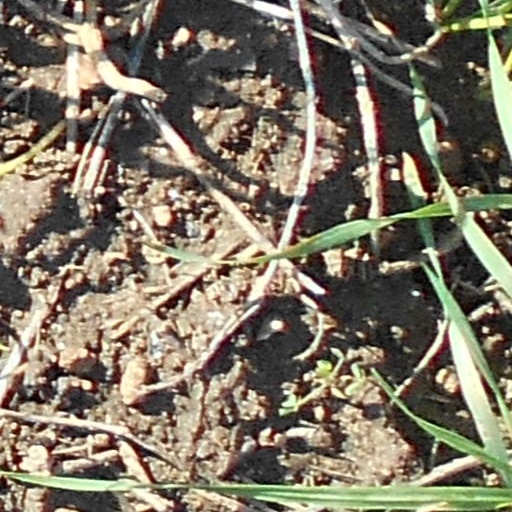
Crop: wheat